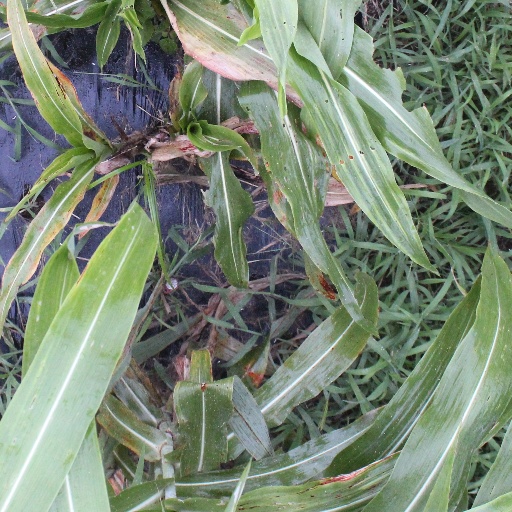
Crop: sorghum